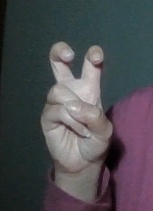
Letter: toot